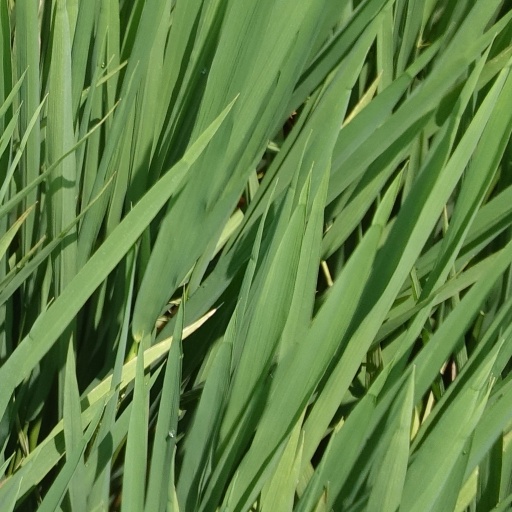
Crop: rice